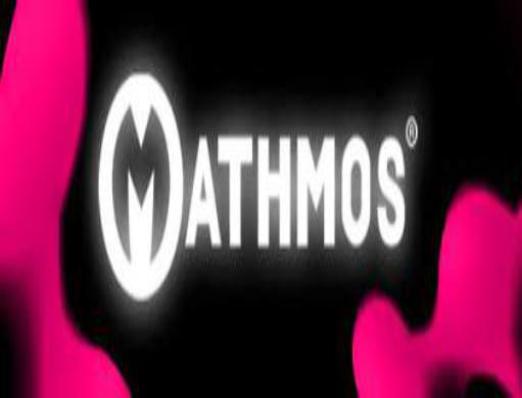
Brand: mathmos
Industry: Necessities